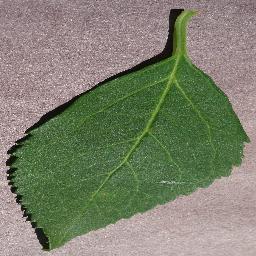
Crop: cherry
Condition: (including_sour)_healthy